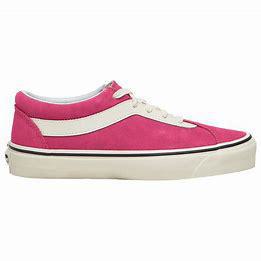
Brand: Vans
Model: Bold NI